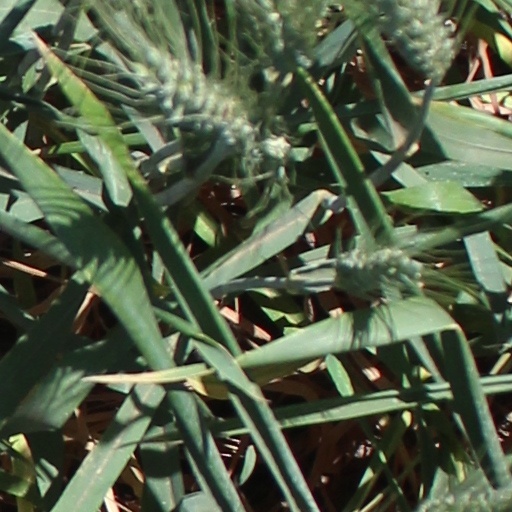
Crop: wheat